Les Fêtes Chinoises

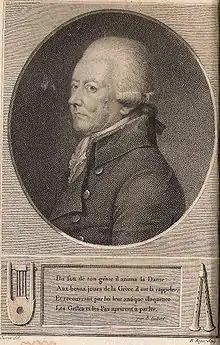
Noverre, 1807

Before Noverre there was no dance technique involved in ballets; such spectacles were loosely organized around a story or theme, but the dance movement itself was largely formal and ornamental, with only a very limited range of mime gestures to convey the action. He used this new, revolutionary production as a response and a contrast to the ballets of the time. "Noverre points out, this kind of performer is rare. He…thinks that the actor-dancer must rise to the challenge of translating a verbal description into stage action, that this involves not just performance, but interpretation."